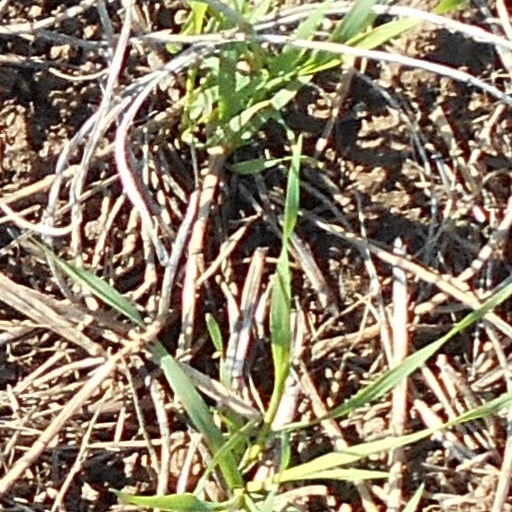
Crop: wheat